Bruno Lohse

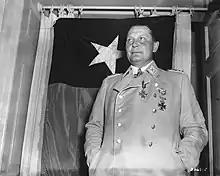
Göring in captivity 9 May 1945

Lohse, who published a scholarly thesis on painter Jacob Philipp Hackert in 1936, worked as an art dealer in Berlin from 1936 to 1939, selling paintings out of his father's home. Having joined the SS in 1933, Lohse became a member of the Nazi Party in 1937. He would eventually be drafted into Göring's Luftwaffe, then appointed by Göring to the Einsatzstab Reichsleiter Rosenberg (ERR), Hitler's special art looting unit.